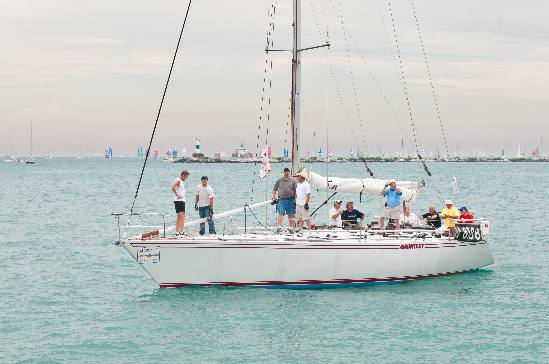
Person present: No